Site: brandenburg
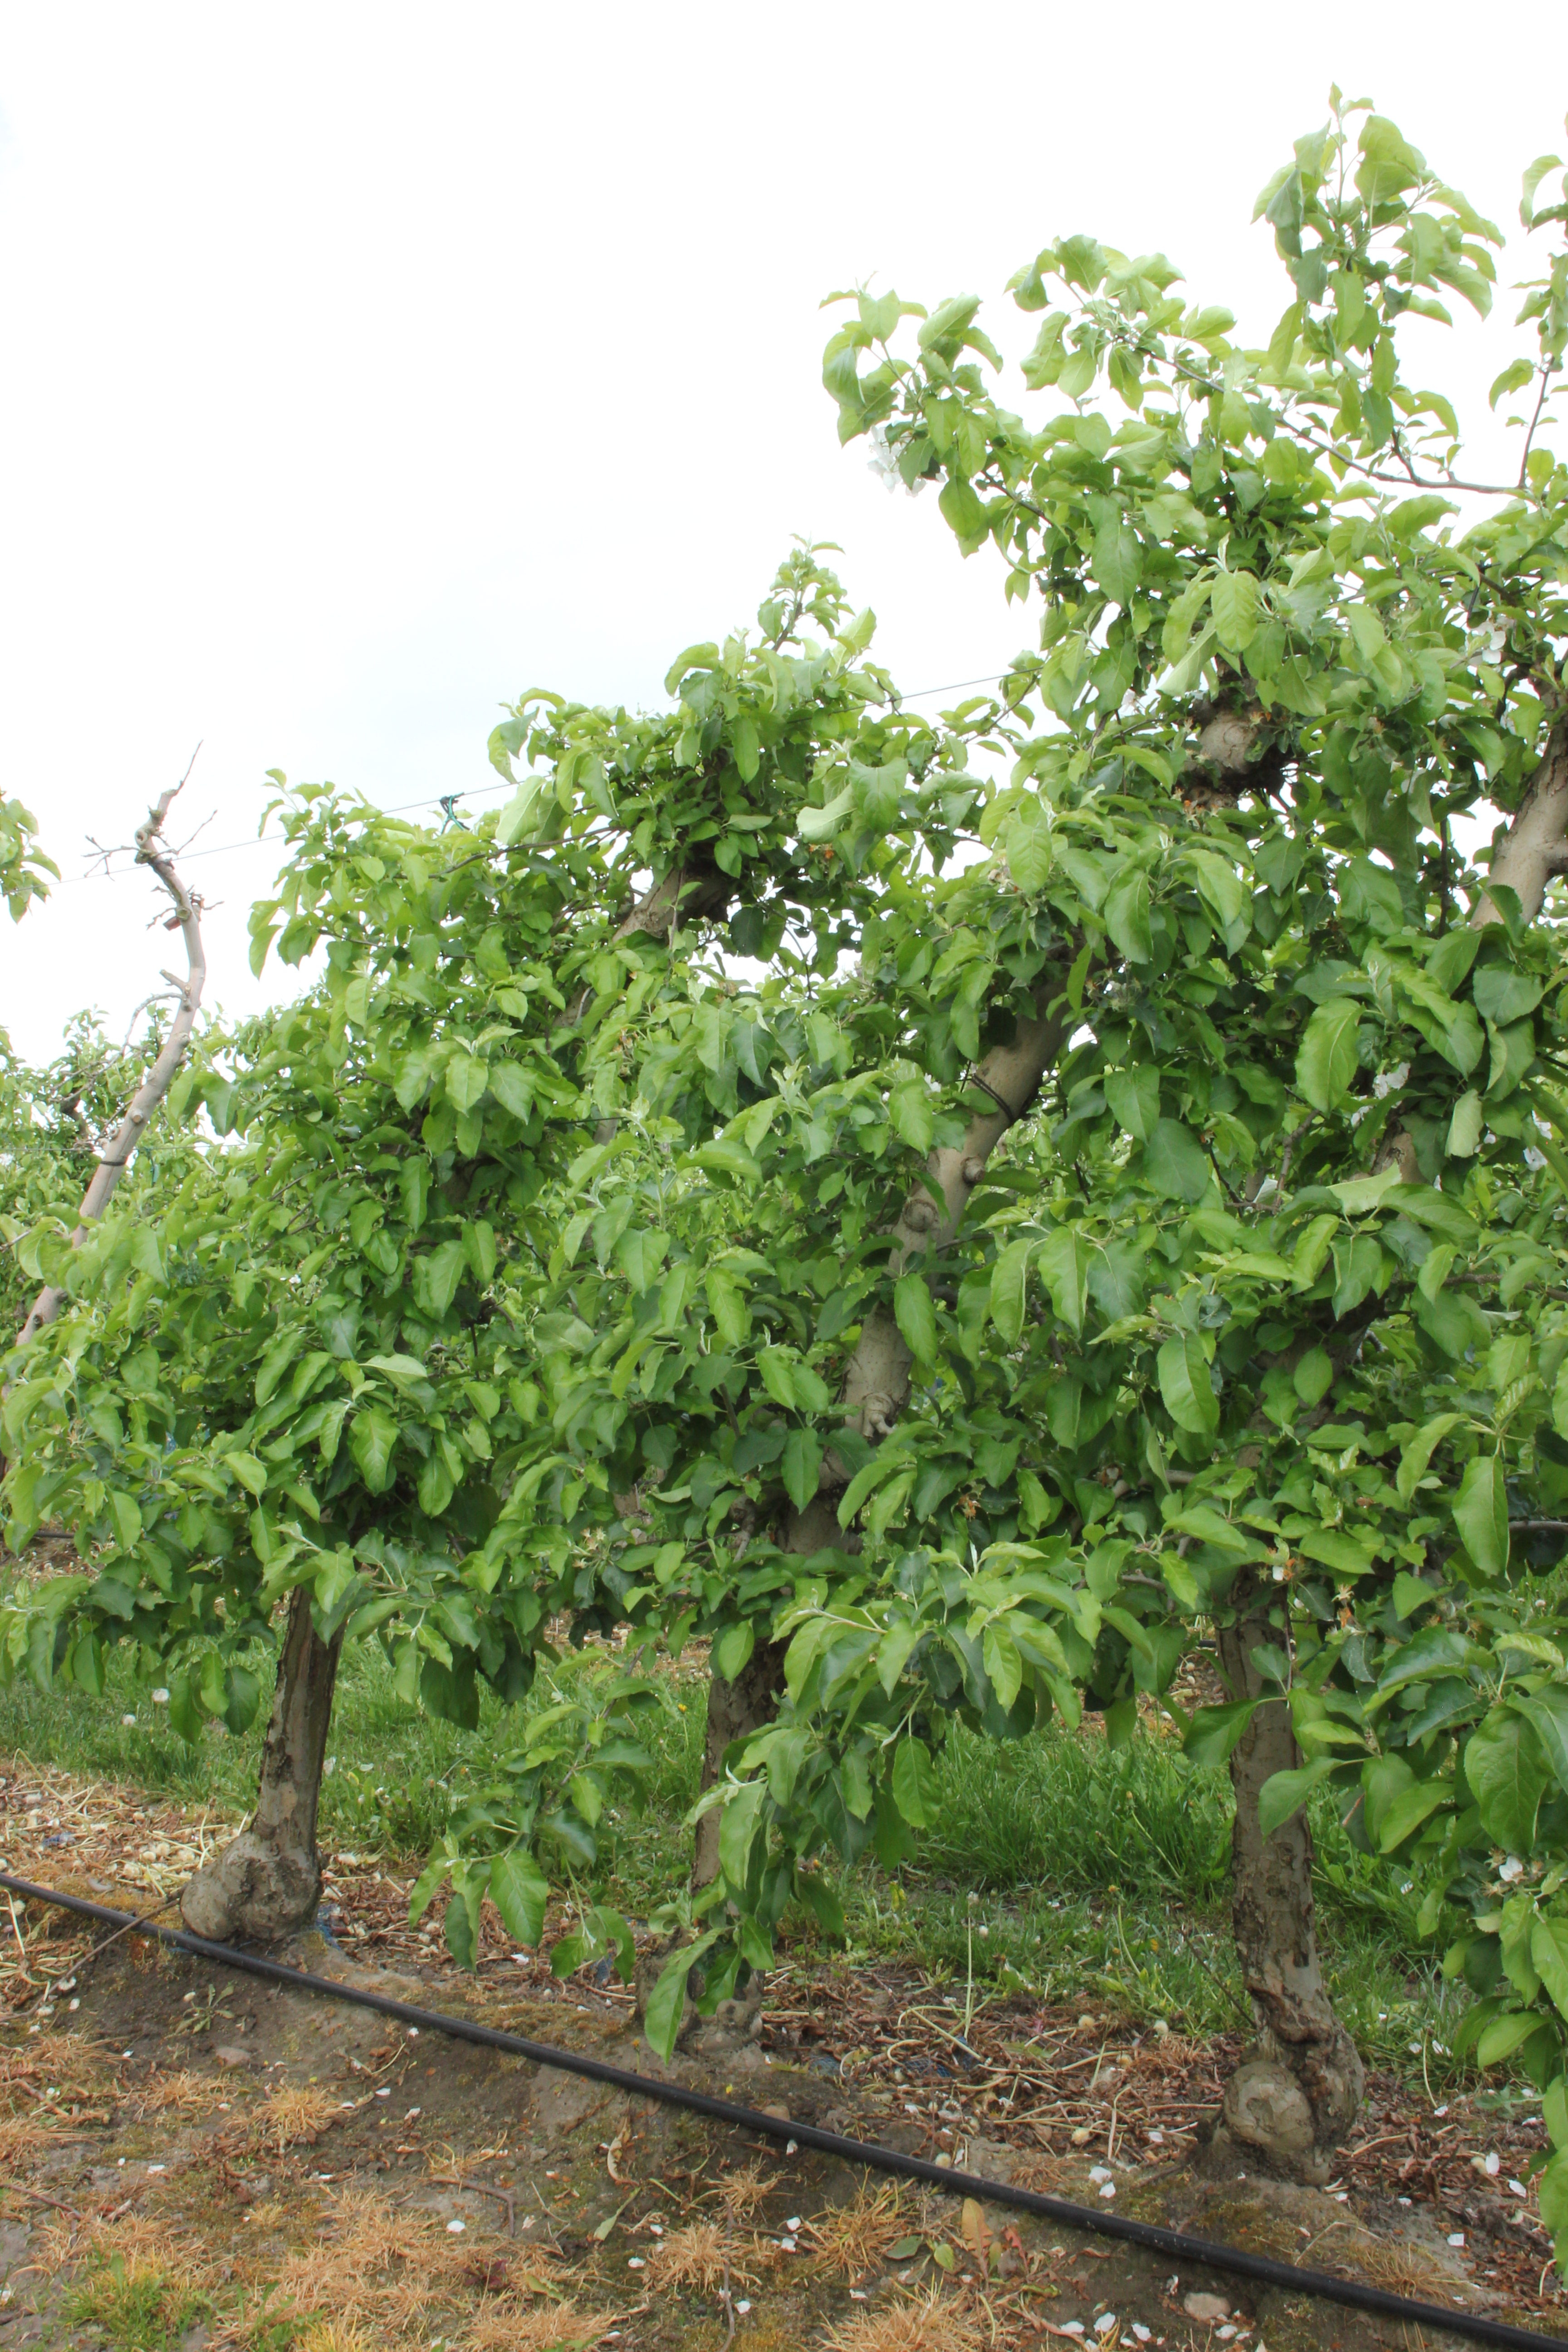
Growth stage (BBCH 67): Flowering